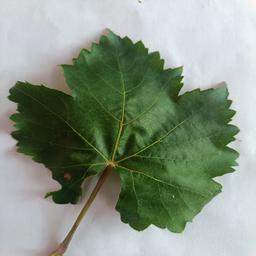
Label: Healthy Leaves